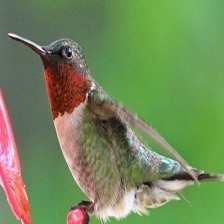
Species: RUBY THROATED HUMMINGBIRD
Scientific name: ARCHILOCHUS COLUBRIS
ImageNet parent category: hummingbird